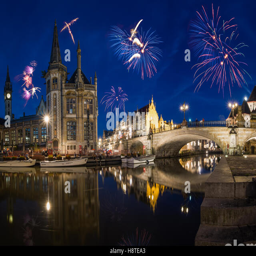
firework over the old town .